Shootout at Wilson Ranch

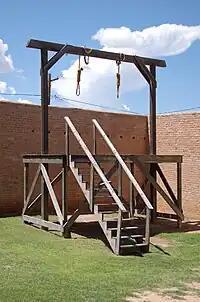
A replica of the gallows that were used for the hanging of the Halderman brothers on display at the Tombstone Courthouse State Historic Park.

On the day after the shooting, the sheriff of Cochise County, Scott White, offered a $50 reward for the arrest of the Haldermans and a reward poster began circulating. Despite the small reward, the Haldermans were captured by Deputy Sid Mullen on April 12, while they were camped just across the border of New Mexico, east of Duncan.